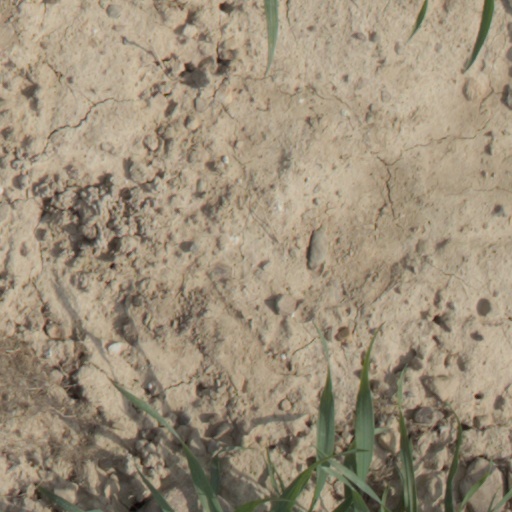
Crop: wheat